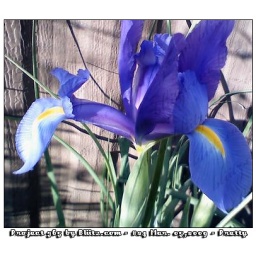
the flowers under our window